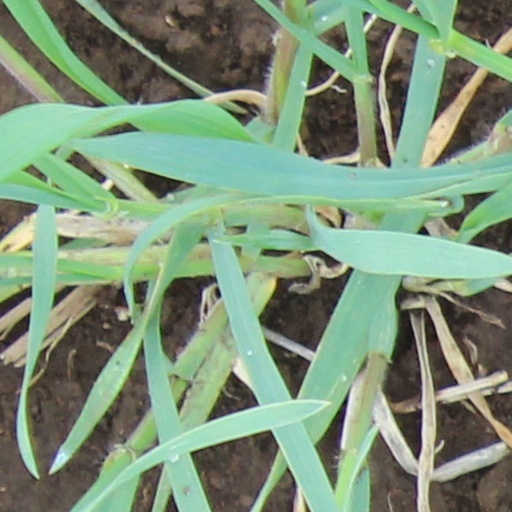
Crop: wheat